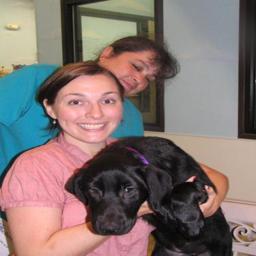
Animal: dogs